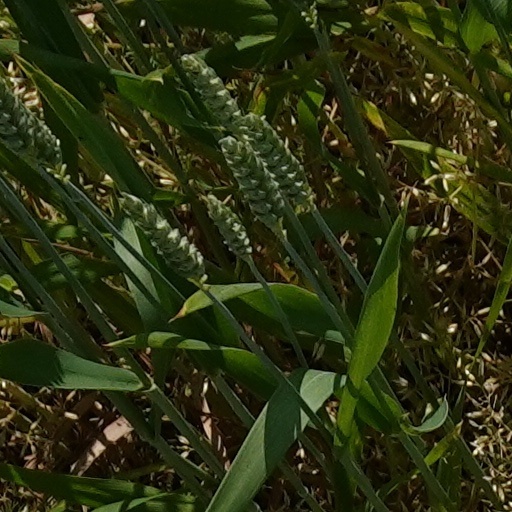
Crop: wheat